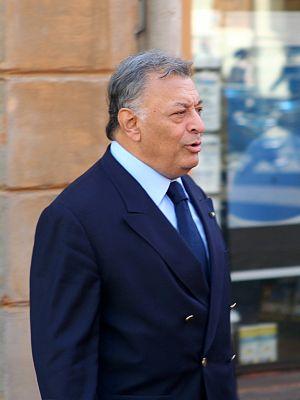
23 janvier : la Sinfonía India de Carlos Chávez, créée dans un concert radiophonique par le Columbia Broadcasting Orchestra dirigé par le compositeur.
Zubin Mehta est un chef d'orchestre indien, né à Bombay le 29 avril 1936. Formé à l'Académie de musique et d'arts du spectacle de Vienne, il mène ensuite une carrière internationale, dirigeant plusieurs orchestres, notamment l'Orchestre philharmonique d'Israël.
Le prix Israël, en hébreu : פרס ישראל, est remis chaque année, par l'État d'Israël, lors d'une cérémonie, à la veille de la fête de l'indépendance d'Israël.
Les Pārsis, Parsis ou Parses sont les adeptes du parsisme, confession dérivée du zoroastrisme. Ils constituent l'une des deux communautés zoroastriennes ayant quitté le monde iranien pour s'installer principalement en Inde.